Regnier de Graaf

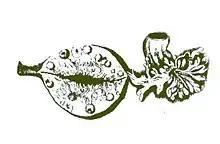
The Ovary by Reinier de Graaf

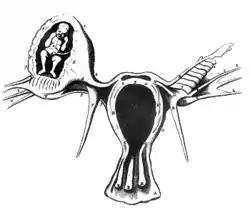
Ectopic pregnancy by Reinier de Graaf, copied, as he acknowledged, from an earlier French publication by Vassal

De Graaf's position in the history of reproduction is unique, summarising the work of anatomists before his time, but unable to benefit from the advances about to be made by microscopy, although he reported its use by Antonie van Leeuwenhoek in 1673. His personal contributions include the description of testicular tubules, the efferent ducts, and corpora lutea. De Graaf may have been the first to understand the reproductive function of the fallopian tube, described the hydrosalpinx, linking its development to female infertility. De Graaf also invented a practical syringe, described in his third treatise.